Truganina

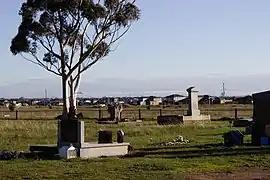
Truganina Cemetery

Truganina is a suburb in Melbourne, Victoria, Australia, west of Melbourne's Central Business District, located within the Cities of Melton and Wyndham local government areas. Truganina recorded a population of 36,305 at the 2021 census.